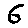
Label: 6